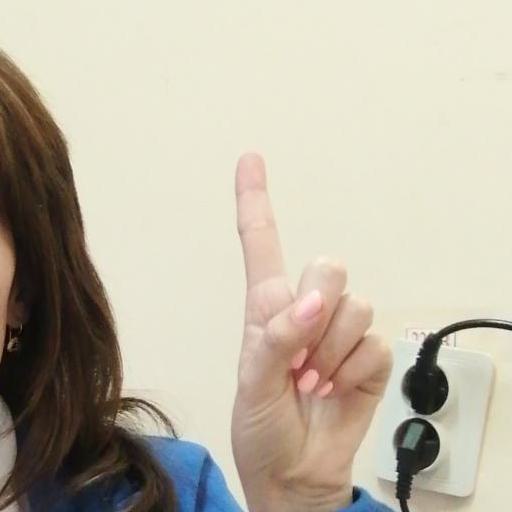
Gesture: one